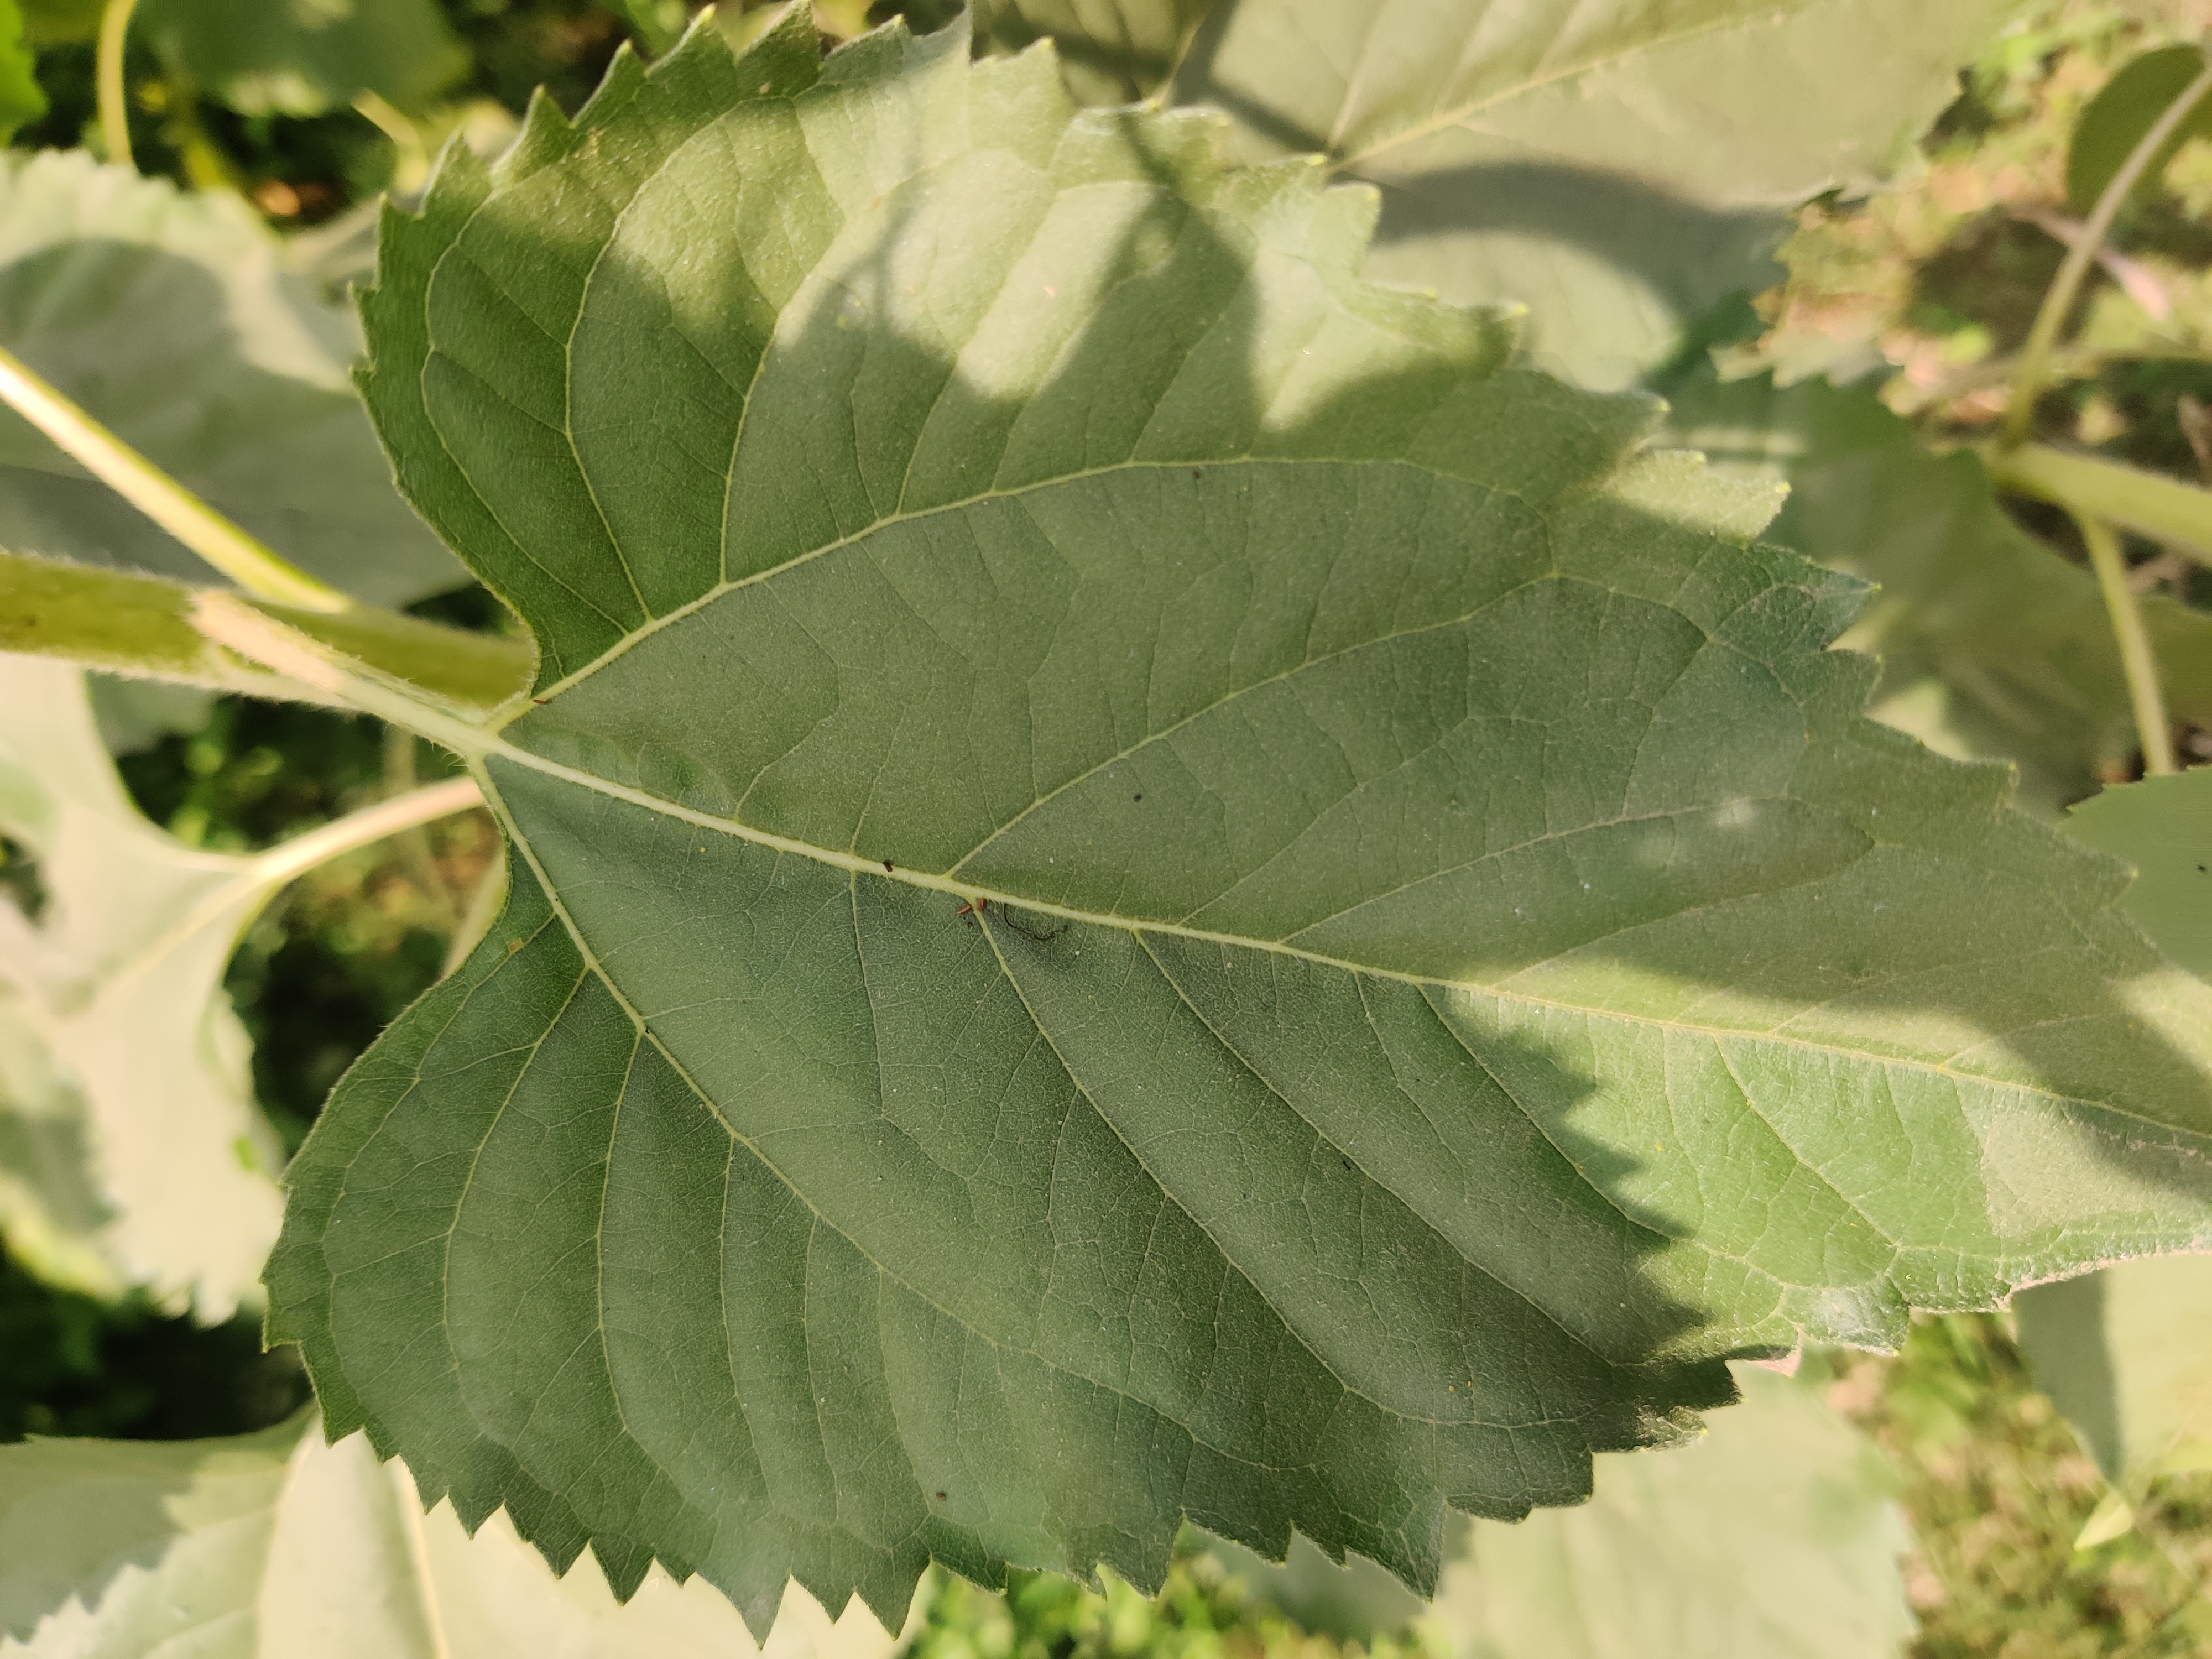
Label: Fresh_leaf